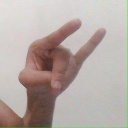
अक्षर: च